Turmeric juice

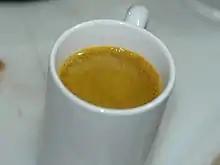
Cup of turmeric tea

Drinkable turmeric can be traced back to India where it has been used as a folk remedy for cough, congestion, and colds. Turmeric juice has come in numerous forms throughout its history, including drops, milk, elixirs, and blended drinks. Turmeric juice drops have been used in attempts to treat eye diseases that include pink eye, glaucoma, corneal ulcers and conjunctivitis. Turmeric tea has been traced back to the Japanese island of Okinawa, where its residents believe it helps with longevity. Golden milk is also a turmeric drink that was used in traditional Ayurveda medicine.